List of Empire ships (E)

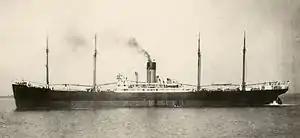
"Alster"

"Empire Endurance" was an 8,570 GRT (12,000 DWT) cargo ship which was built by Deutsche Werft, Hamburg. Launched in 1928 as "Alster" for Norddeutscher Lloyd. Captured on 10 April 1940 by off Vestfjord, Norway. To MoWT and renamed "Empire Endurance". Torpedoed and sunk on 20 April 1941 by "U-73" south west of Rockall.